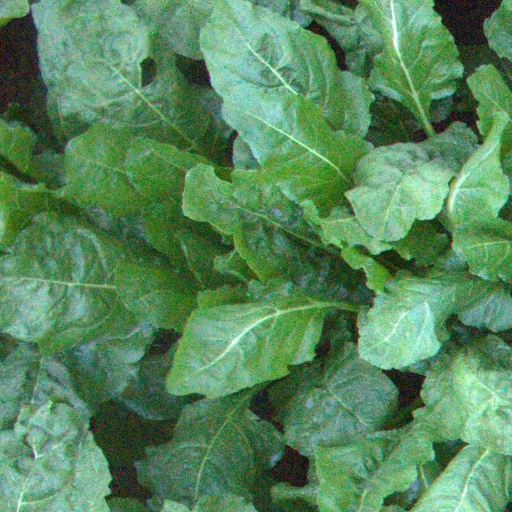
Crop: sugar beet